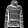
Label: Coat